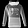
Label: Pullover